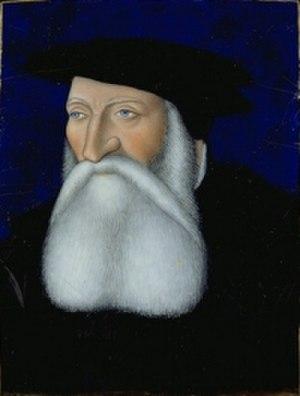
Portrait de Galiot de Genouillac
Assier est une commune française, située dans le département du Lot en région Occitanie. La commune se trouve à la limite du causse et du Limargue.
Jacques Ricard de Genouillac, dit Galiot de Genouillac, seigneur d'Assier-en-Quercy, de Reillanet, de Caune et de Montrichard, baron de Capdenac, et de Foissac, du Plomb et de Lilleu est un militaire et diplomate français de la Renaissance.